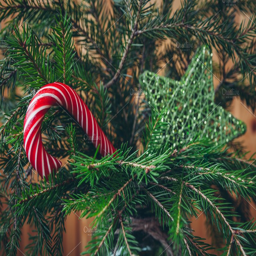
dish on a christmas tree - holidays